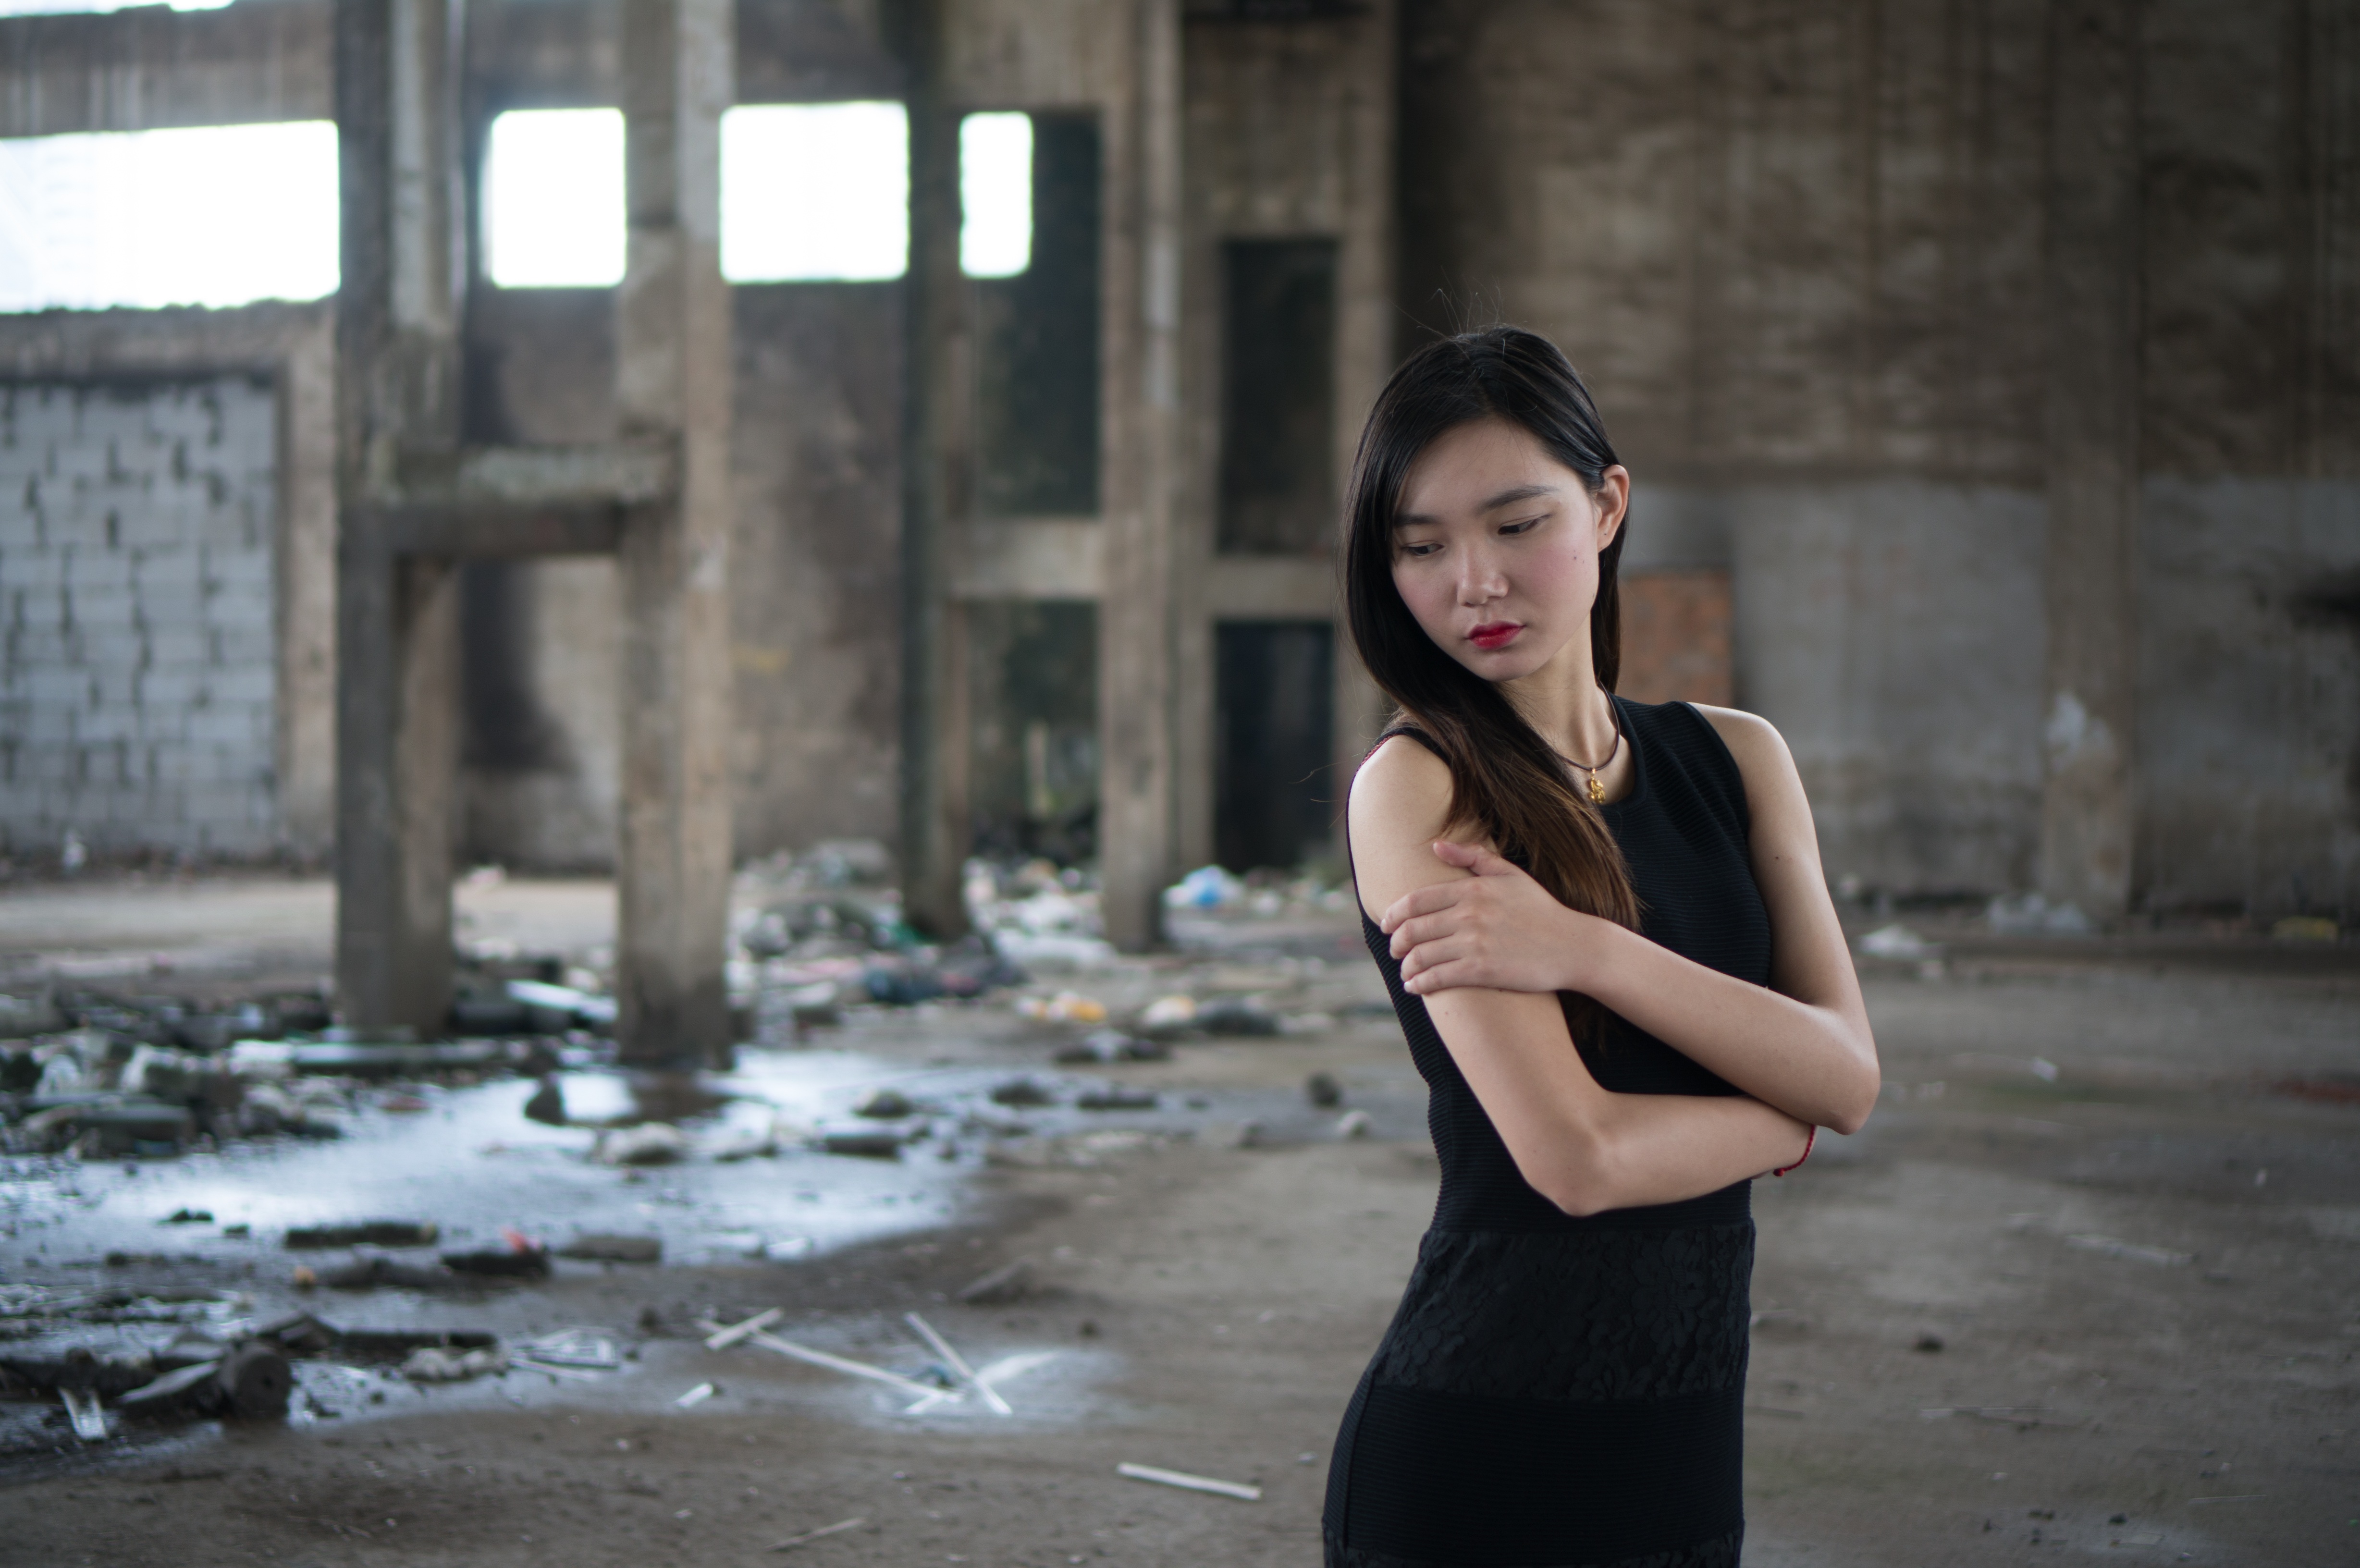
girl, woman, photography, female, portrait, model, sitting, fashion, black, lady, girls, dress, photograph, snapshot, beauty, image, photo shoot, portrait photography, human positions, women wearing black skirt, ruins of women